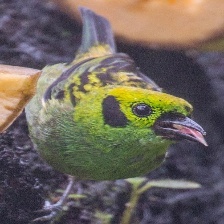
Species: EMERALD TANAGER
Scientific name: TANGARA FLORIDA